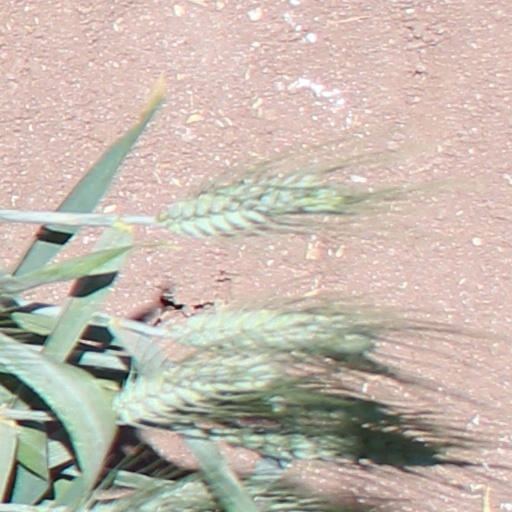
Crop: wheat